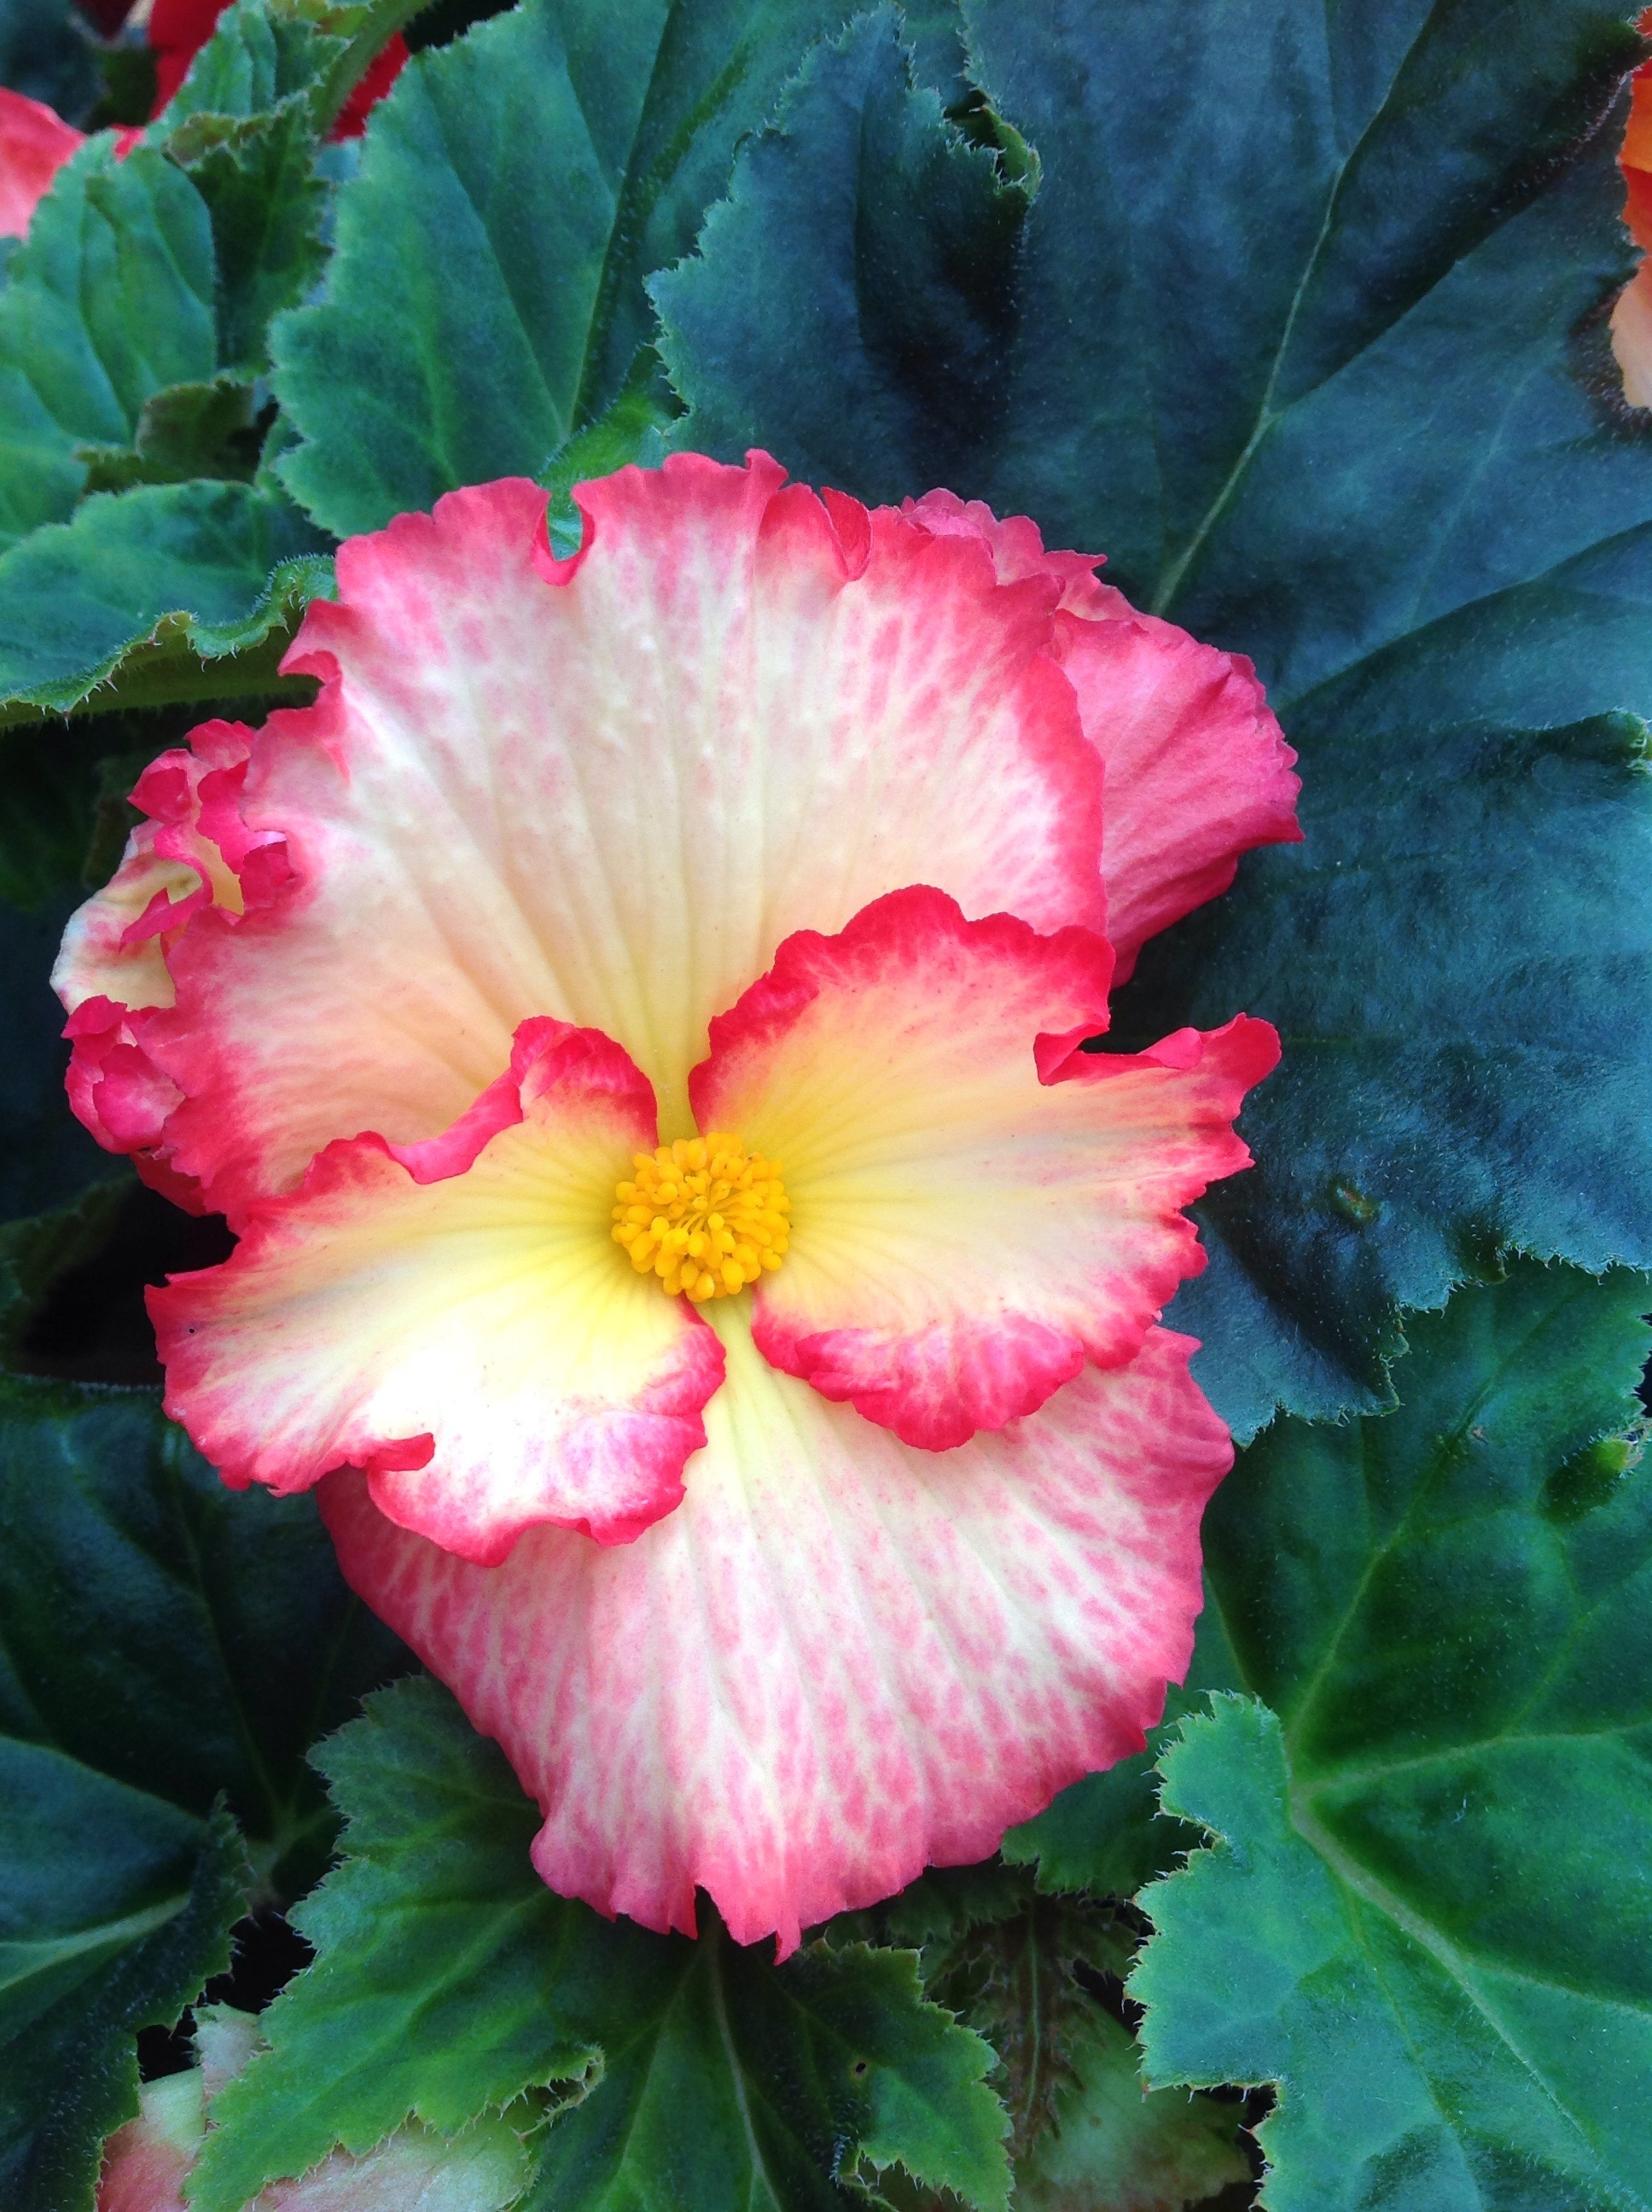
plant, flower, petal, red, botany, yellow, flora, hibiscus, malvales, begonia, flowering plant, chinese hibiscus, annual plant, land plant